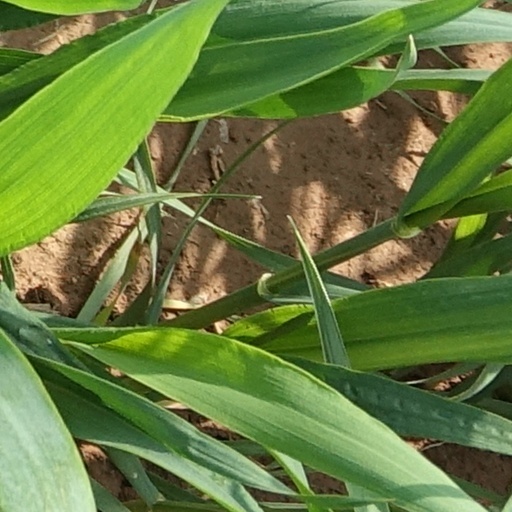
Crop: wheat